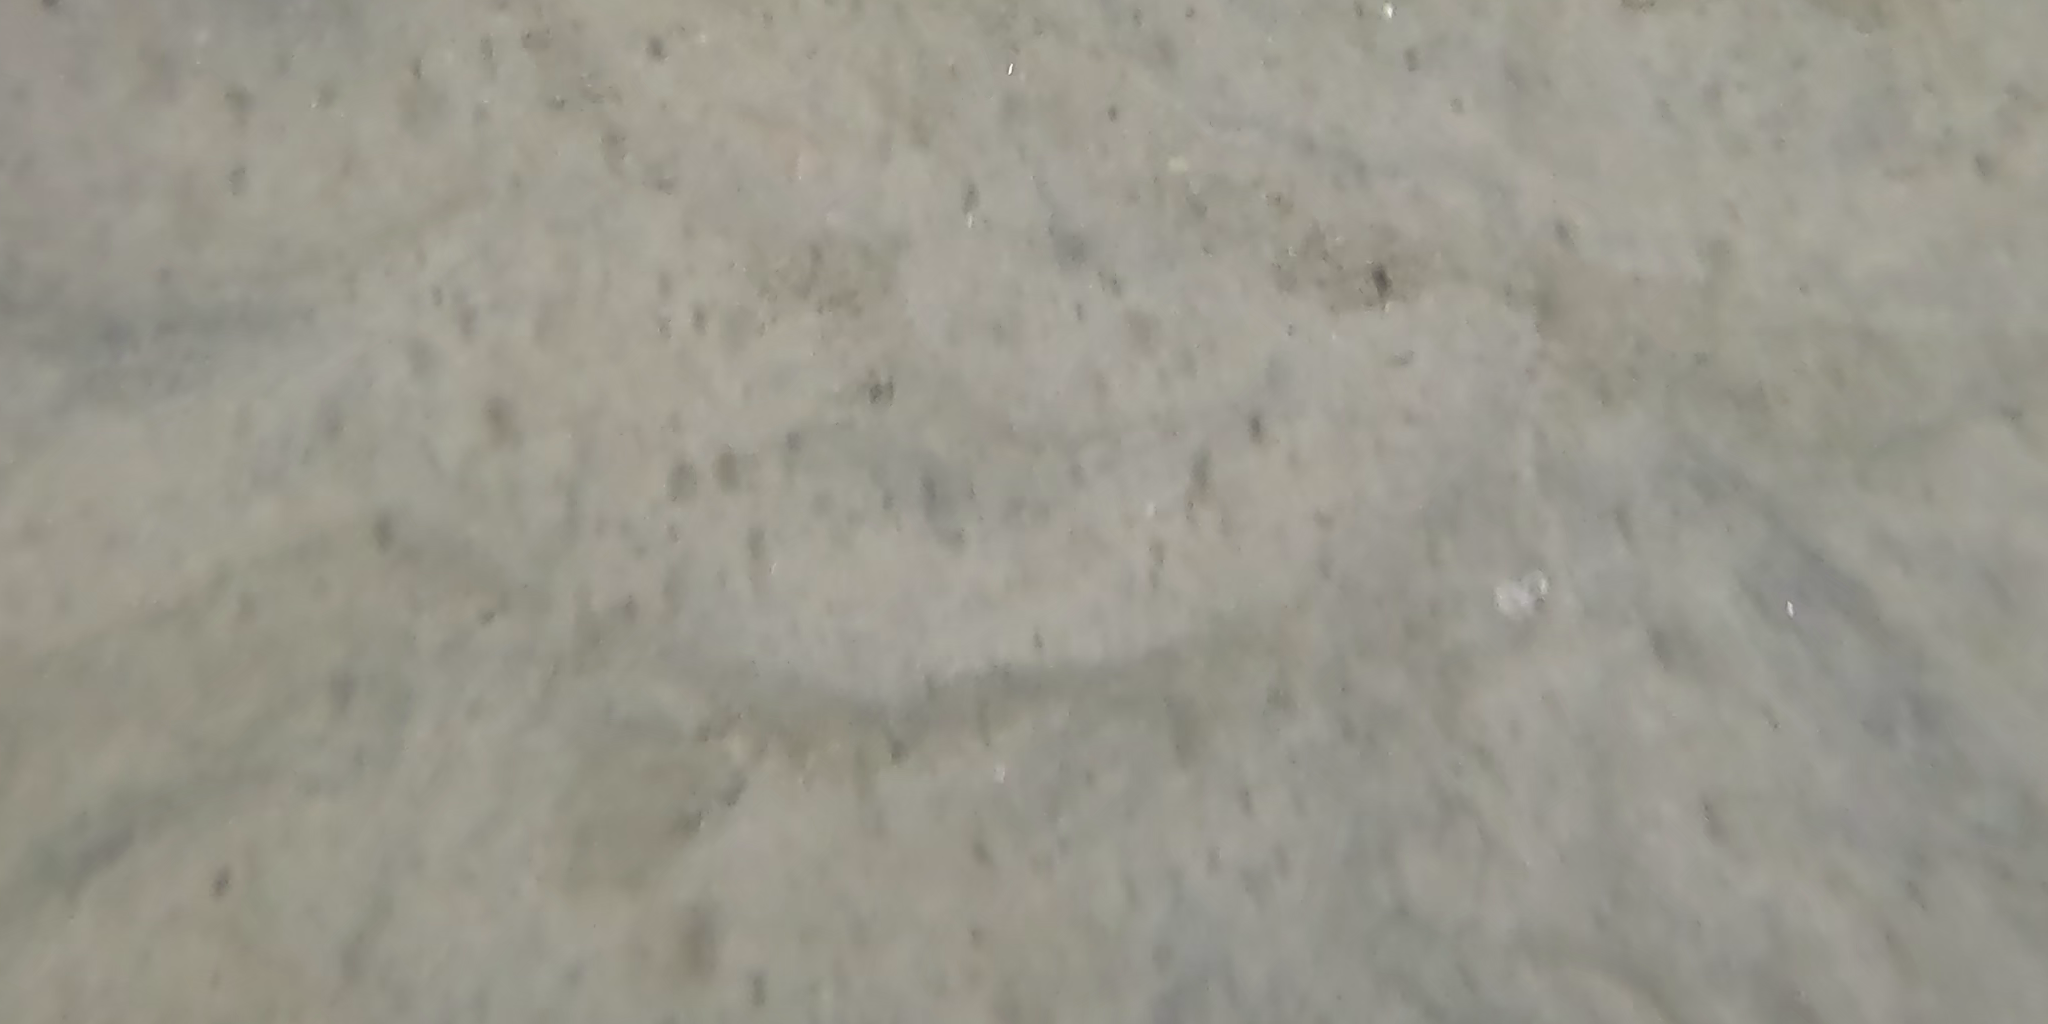
Seabed habitat: sand